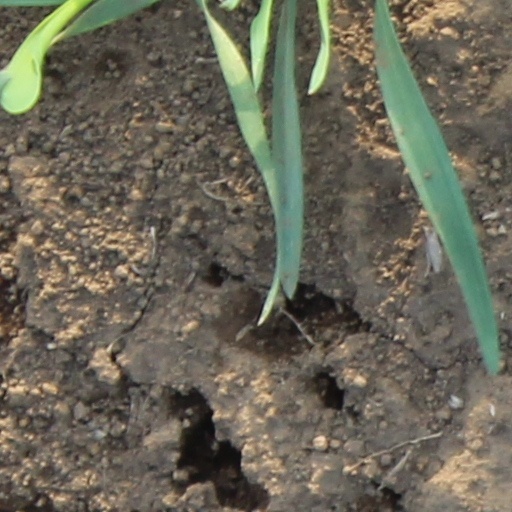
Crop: wheat